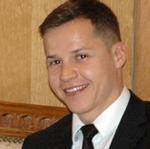
Age: 42